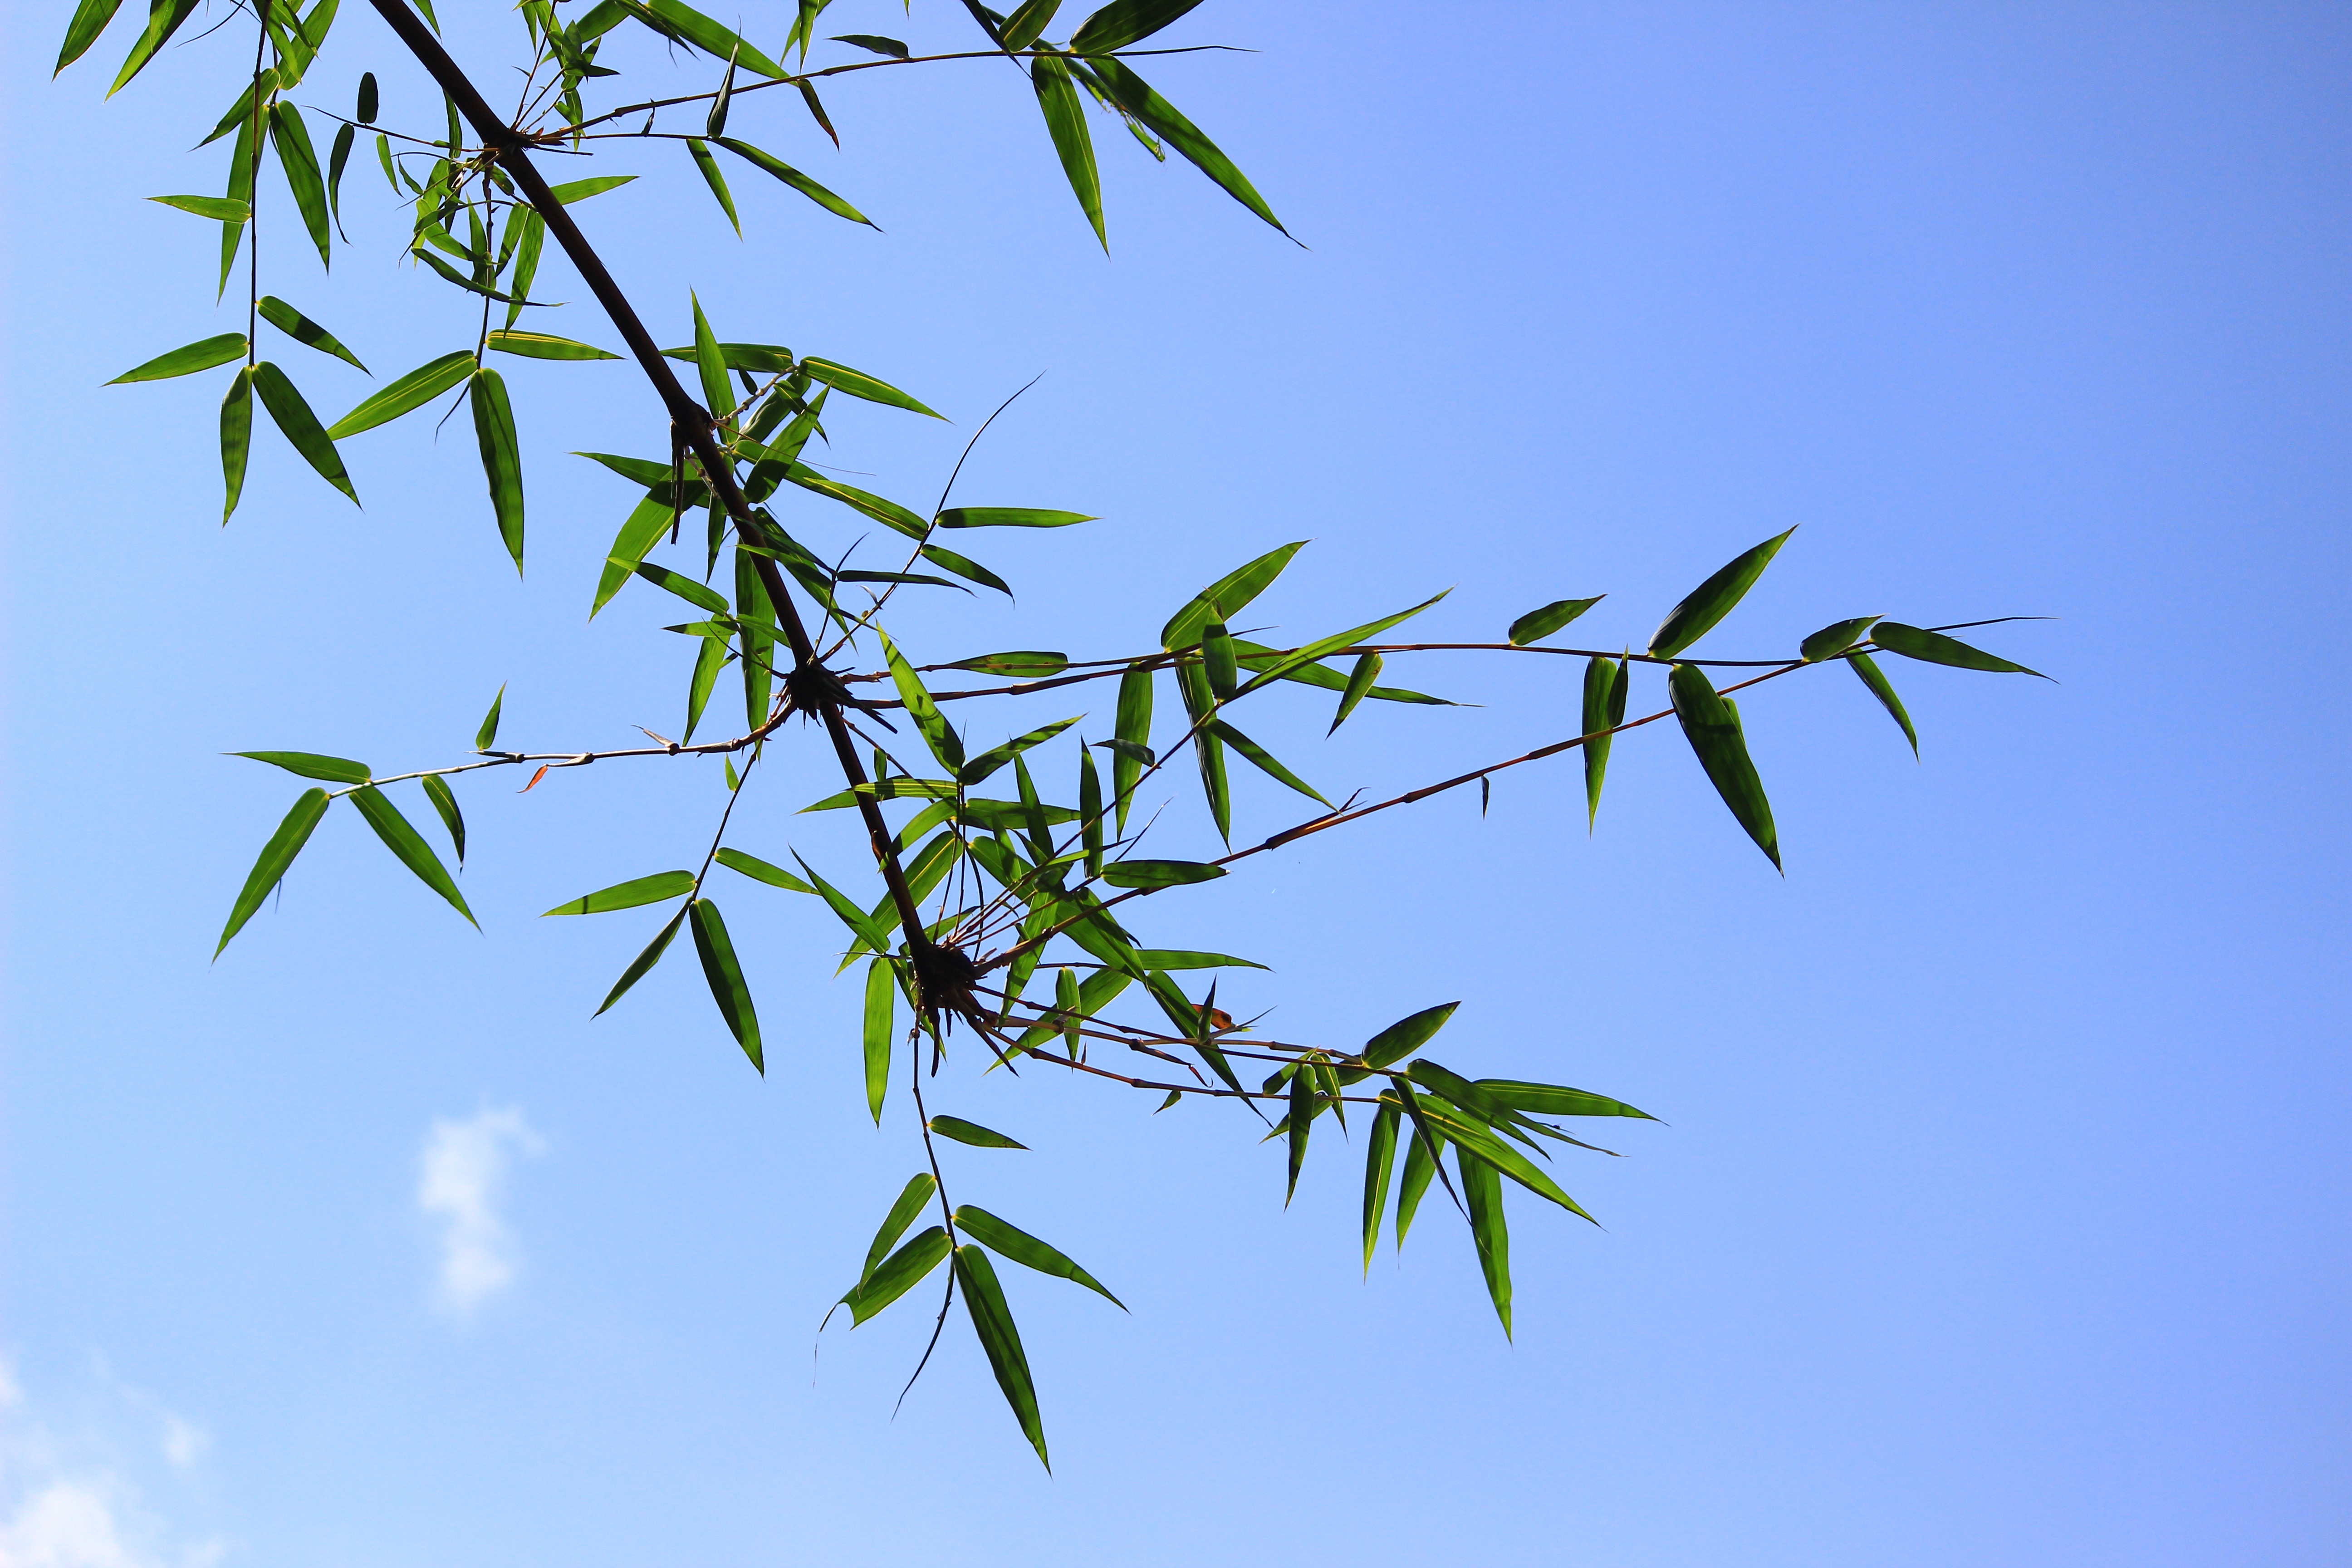
tree, nature, forest, grass, branch, plant, sky, leaf, flower, wind, green, crop, botany, environmental, flora, twig, freshness, ecology, bamboo, flowering plant, grass family, plant stem, woody plant, land plant, arecales